Saudi Arabia

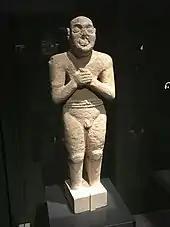
The "Worshipping Servant" statue (2500 BC), above in height, is much taller than any possible Mesopotamian or Harappan models. Photo courtesy of the National Museum of Korea.

The earliest sedentary culture in Saudi Arabia dates back to the Ubaid period at Dosariyah. Climatic change and the onset of aridity may have brought about the end of this phase of settlement, as little archaeological evidence exists from the succeeding millennium. The settlement of the region picks up again in the period of Dilmun in the early 3rd millennium. Known records from Uruk refer to a place called Dilmun, associated on several occasions with copper, and in later periods it was a source of imported woods in southern Mesopotamia. Scholars have suggested that Dilmun originally designated the eastern province of Saudi Arabia, notably linked with the major Dilmunite settlements of Umm an-Nussi and Umm ar-Ramadh in the interior and Tarout on the coast. It is likely that Tarout Island was the main port and the capital of Dilmun. Mesopotamian inscribed clay tablets suggest that, in the early period of Dilmun, a form of hierarchical organized political structure existed. In 1966, an earthwork in Tarout exposed an ancient burial field that yielded a large statue dating to the Dilmunite period (mid 3rd millennium BC). The statue was locally made under the strong Mesopotamian influence on the artistic principle of Dilmun.